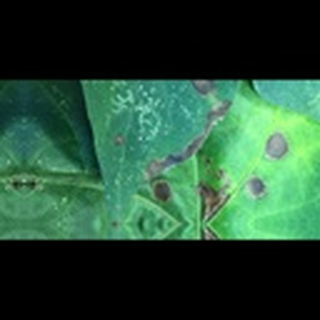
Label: cotton_target_spot